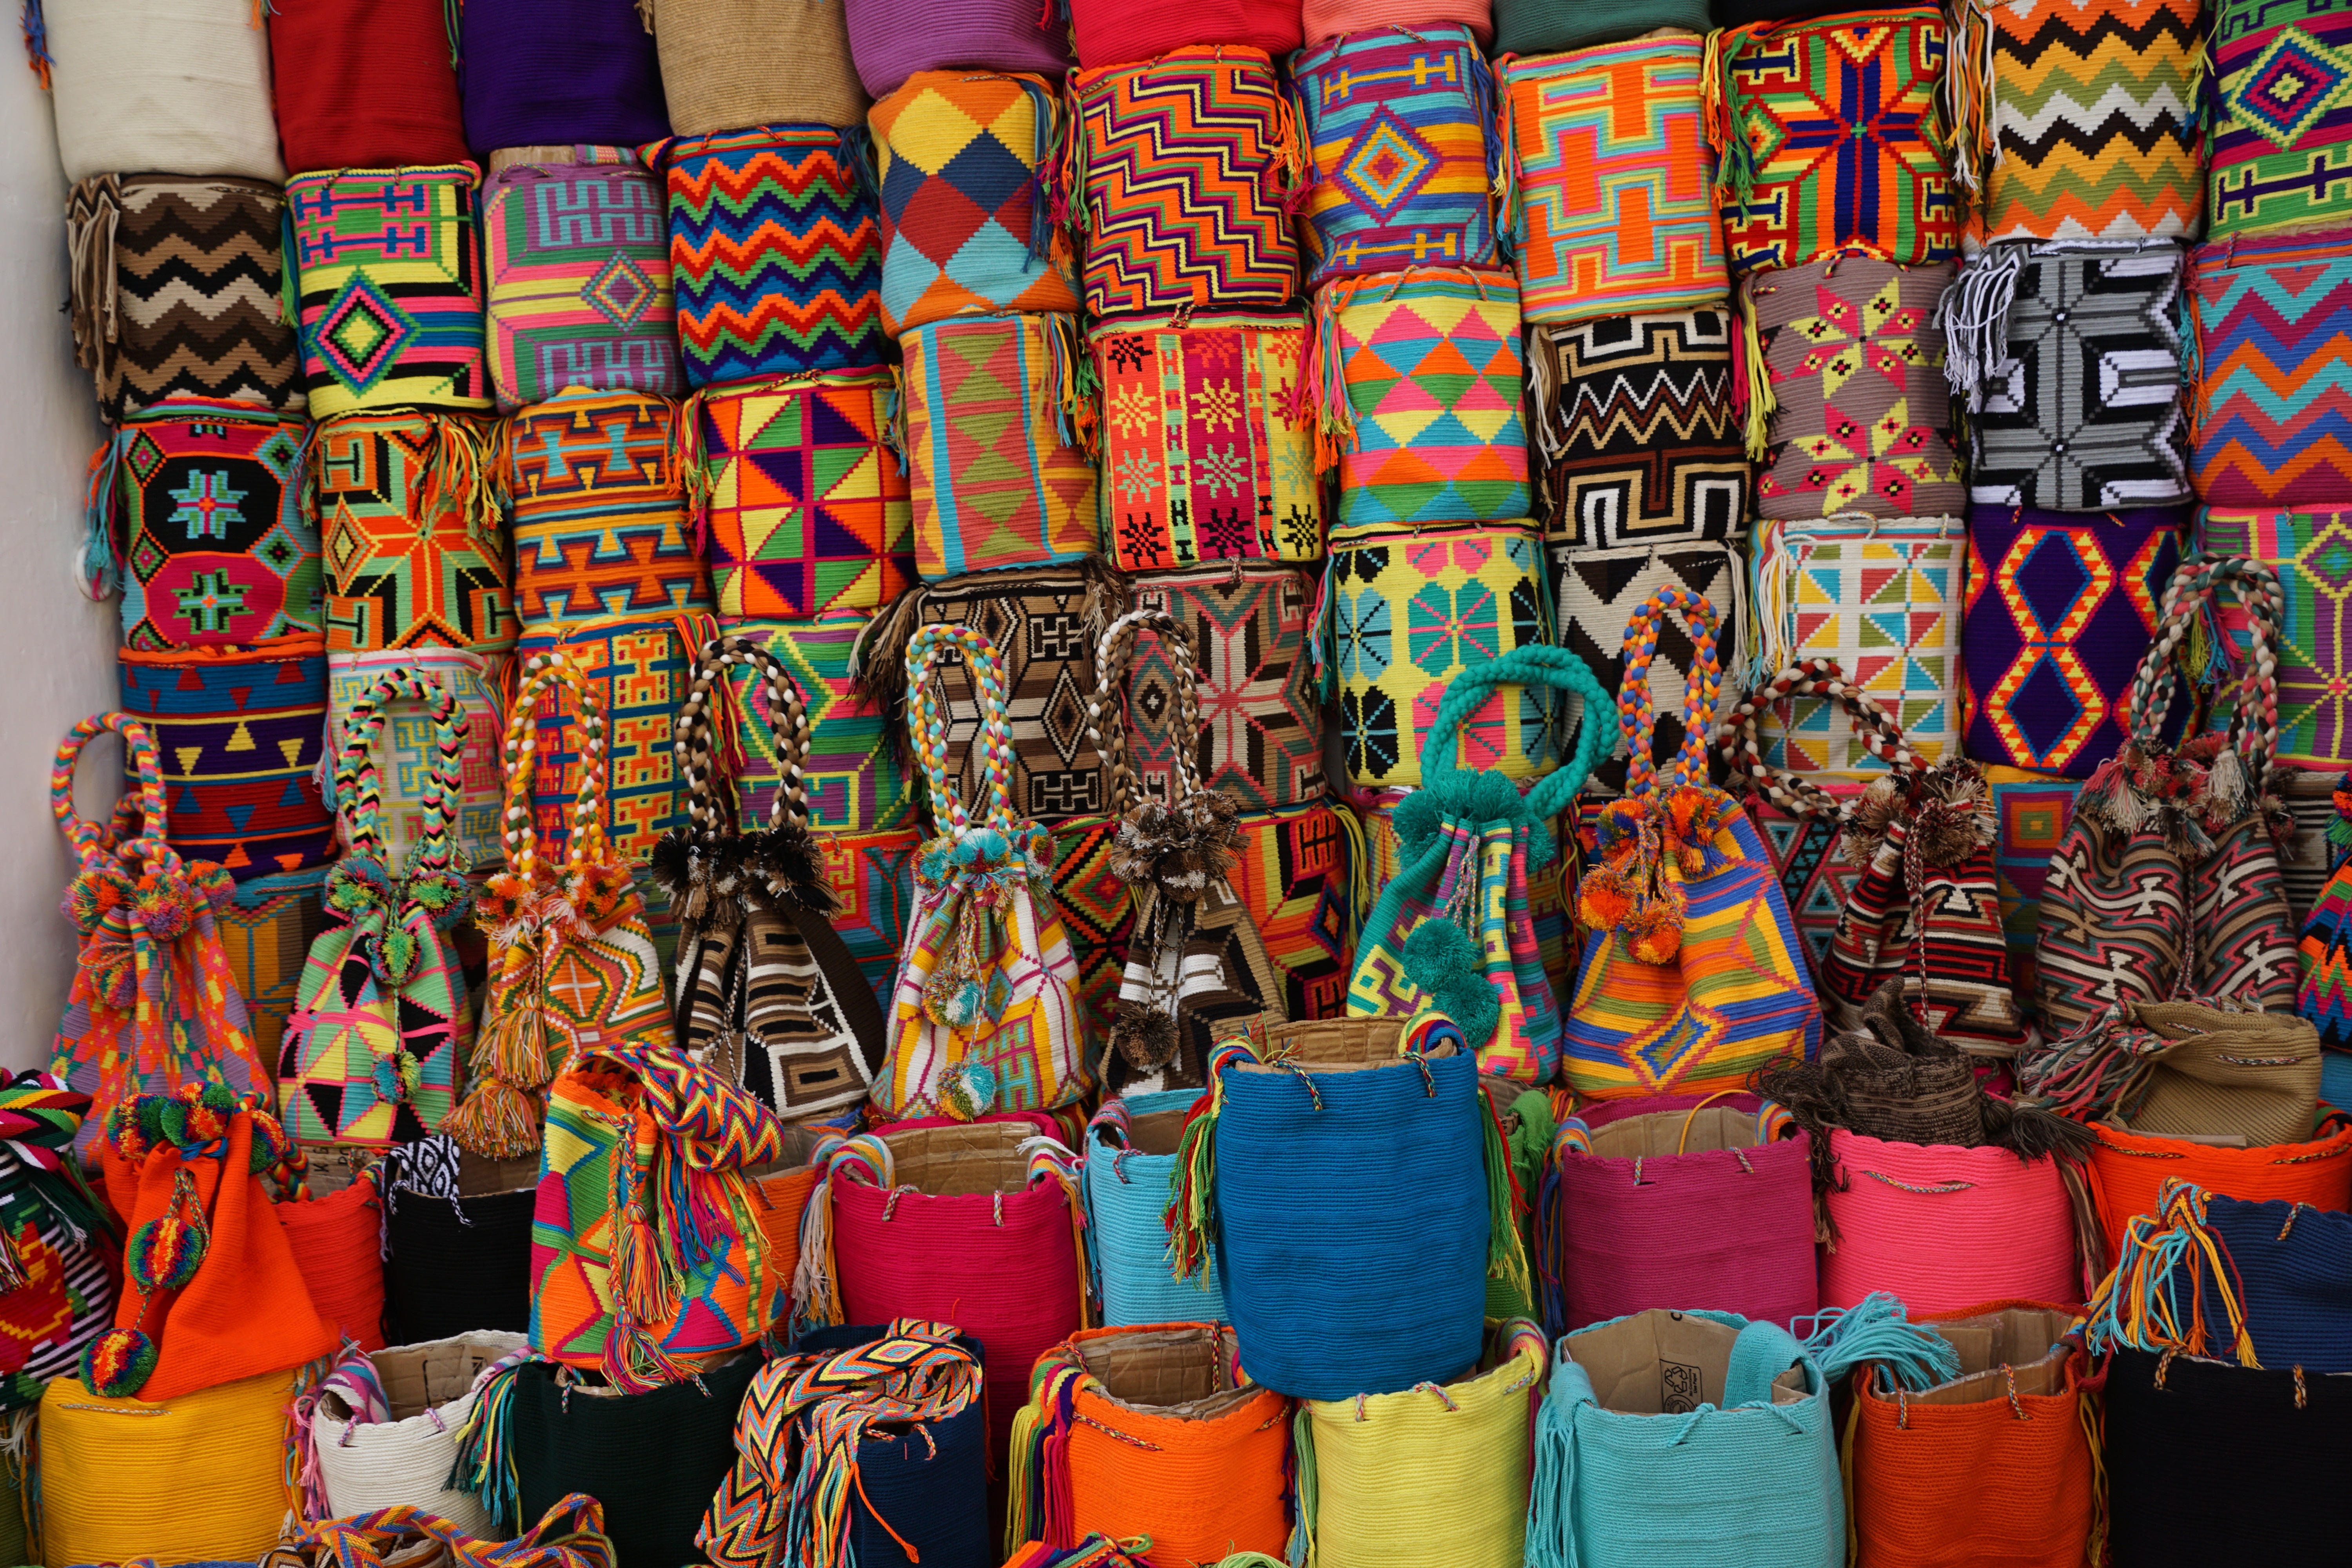
color, bazaar, market, colorful, art, festival, handmade, street market, bags, traditionally, kartagena, kniting